Gurdjieff Foundation

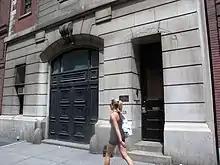
New York headquarters, in former C Ledyard Blair carriage house

G. I. Gurdjieff's teaching and practice inspired the formation of many groups organized as Foundations, Institutes, and Societies many of which are now connected by the International Association of the Gurdjieff Foundations (IAGF). After his death in 1949, the Gurdjieff Foundation Paris was organized and led by Jeanne de Salzmann from the early 1950s, in cooperation with other direct pupils, until her death in 1990; and until his death in 2001 by Michel de Salzmann.